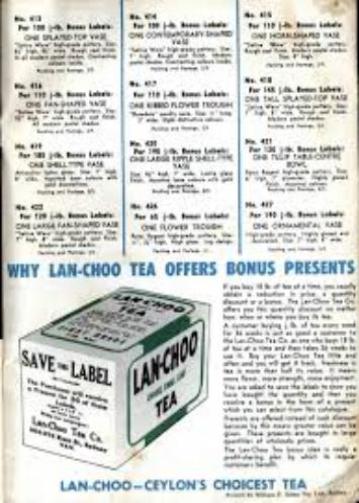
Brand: lan-choo
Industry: Food